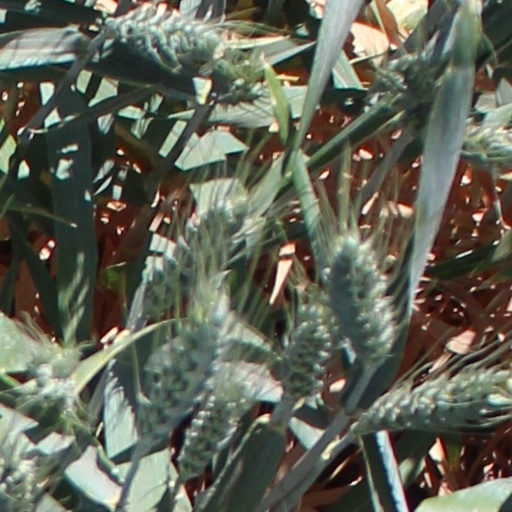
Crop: wheat